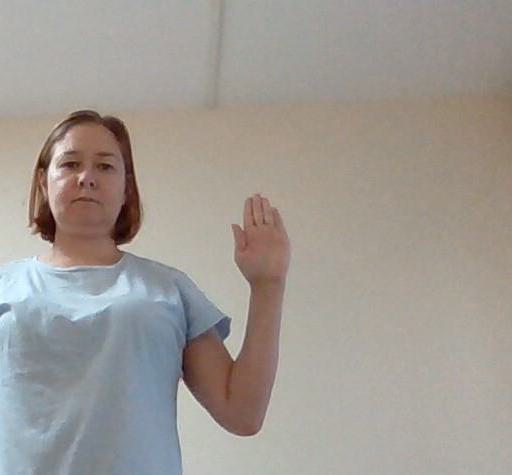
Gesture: stop